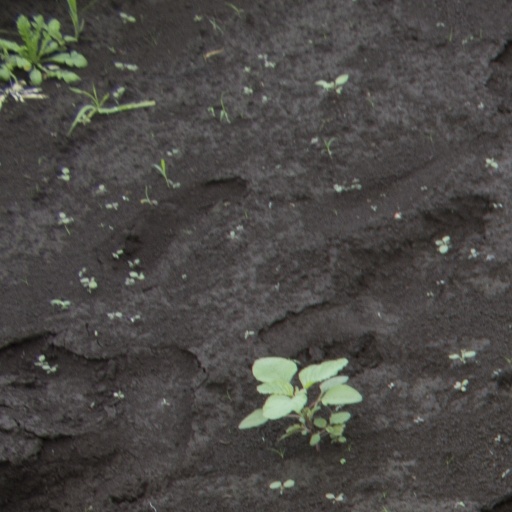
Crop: soybean